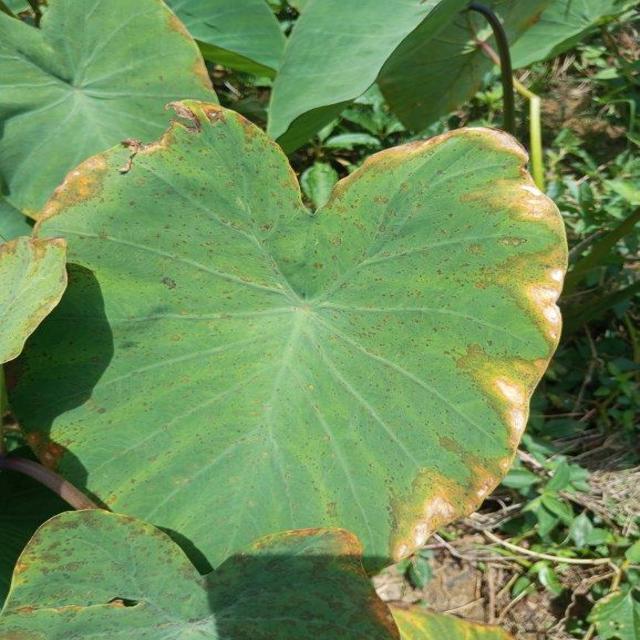
Label: Early_Blight